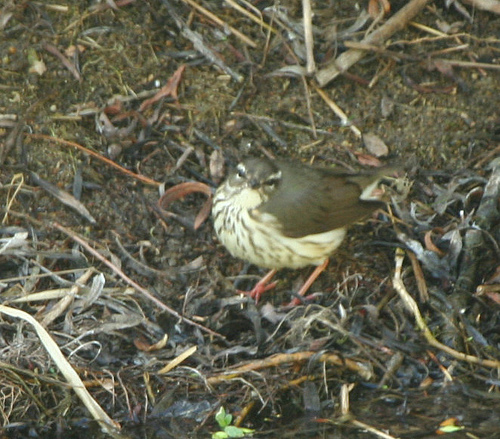
a small, dull bird with a dark back and light speckled breast.
this bird has a white belly and chest with a brown back.
small brown and white bird with brown wings and head, short brown beak and long orange and pink tarsus
this fellow's brown wings and crown allow him to blend into his environment very well.
a plump little bird with a white and brown slippery feathers.
this bird has a small black bill, a yellowish with black specs on chest and belly, browish crown, orange tarsus, yellowish eyebrow.
this bird has wings that are black and has a white bellybird with dark grey crown and wings, white belly and breast with black spots, and light orange tarsus and feet.
this bird has wings that are black and has a white bodya bird with a speckled brown and white chest and belly.
Species: Louisiana Waterthrush